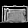
Label: Bag